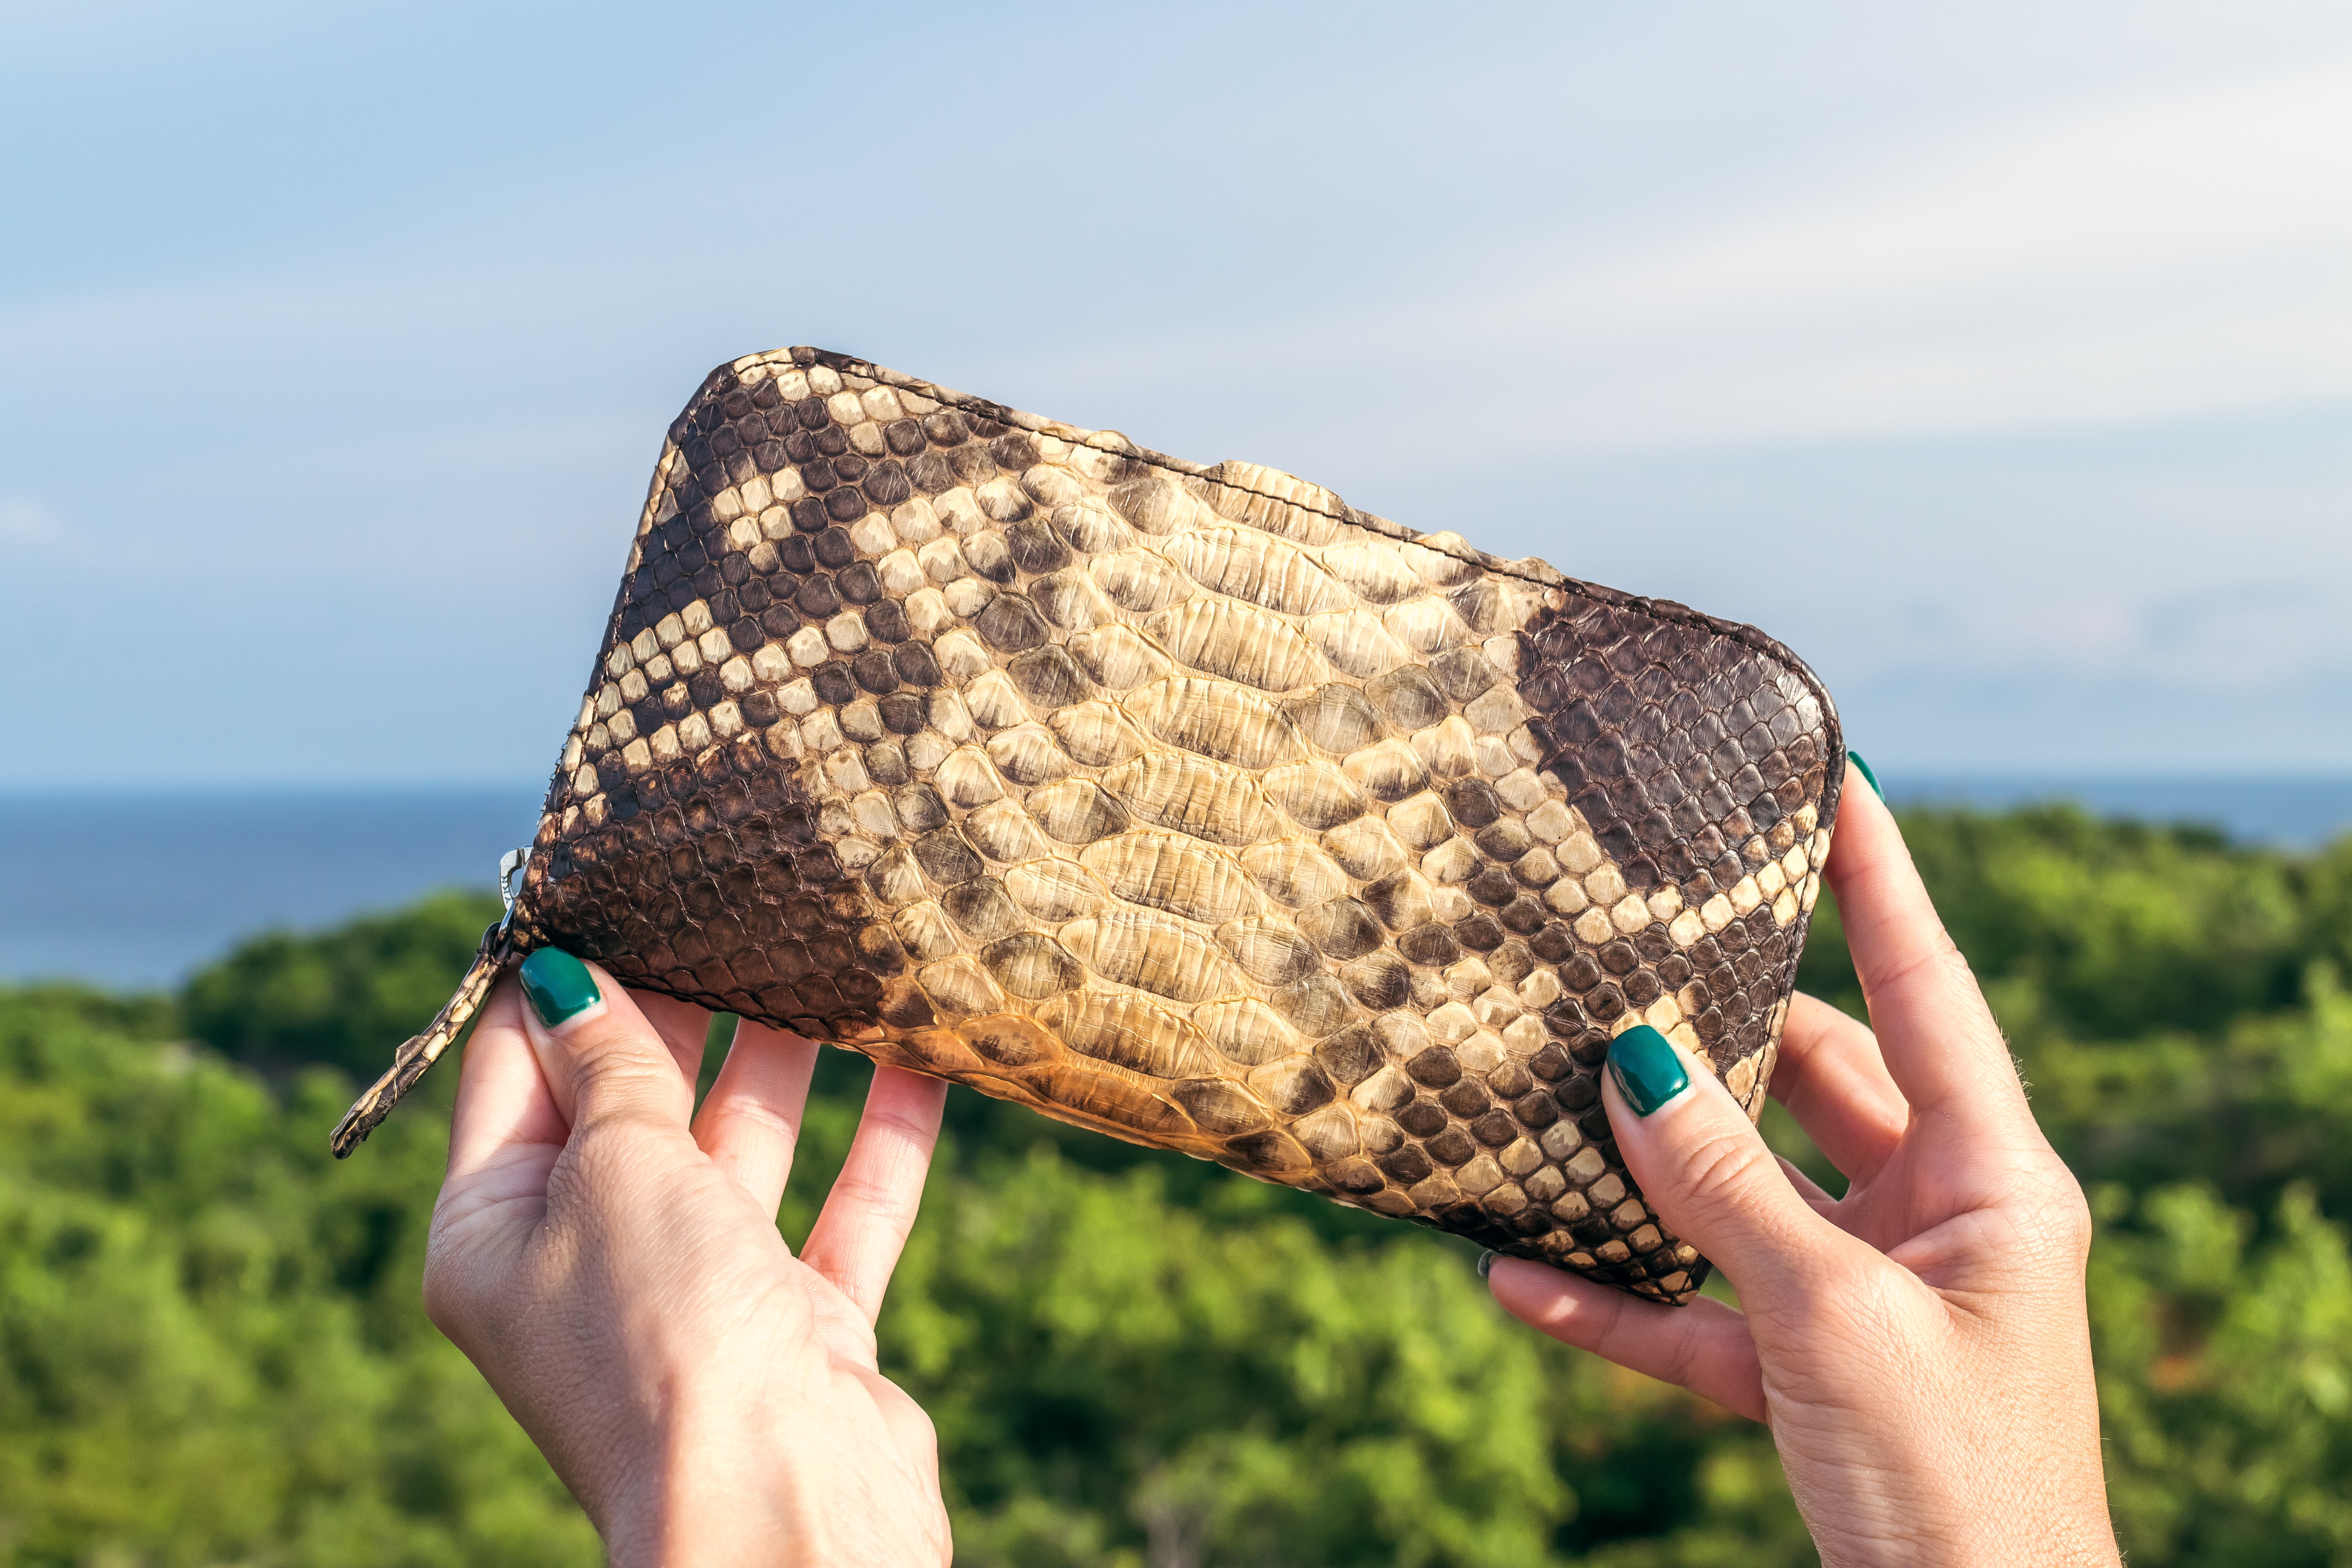
hand, rock, vacation, finger, fashion accessory